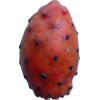
Label: cactus_fruit_red